Leonidas Squadron

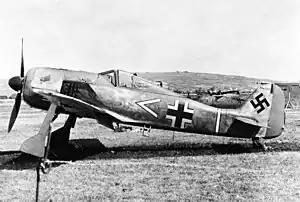
Focke-Wulf Fw 190s that were used for "total operations"

The "Leonidas" Squadron, formally known as "5th "Staffel" of "Kampfgeschwader 200"", was a unit which was originally formed to fly the Fieseler Fi 103R "Reichenberg", a manned version of the V-1 flying bomb, in attacks in which the pilot was likely to be killed, or at best to parachute down at the attack site. The Reichenberg was never used in combat because Werner Baumbach, the commander of KG 200, and his superiors considered it an unnecessary waste of life and resources. The "Mistel" composite aircraft was preferred.